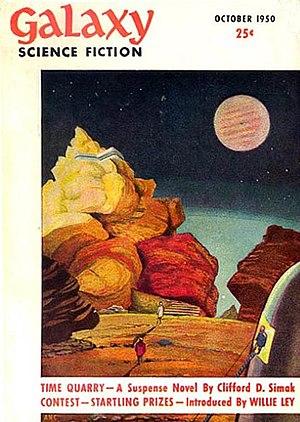
Dans le torrent des siècles est un roman de science-fiction de Clifford D. Simak paru en 1950. Il est paru en France à partir de 1953 mais il a également été publié en français sous le titre De temps à autres.
Galaxy Science Fiction, fondée en 1950 par H. L. Gold, était un magazine de science-fiction américain, de format digest comme Reader's Digest. Son fondateur était aussi son éditeur.